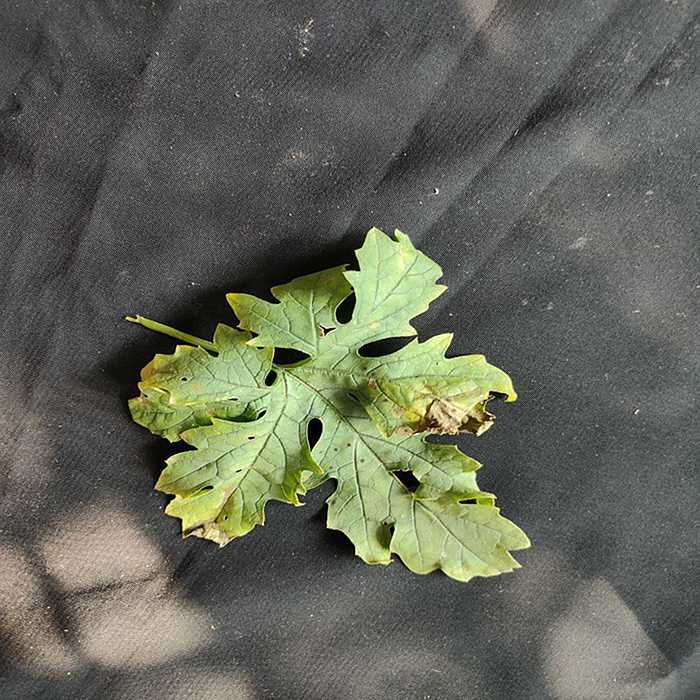
Plant: Bitter Gourd
Label: Downey mildew